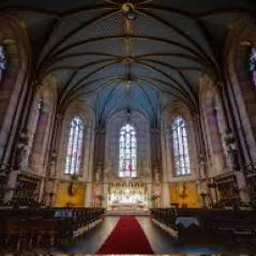
Kathedrale St. Florin